Edmund Chipp

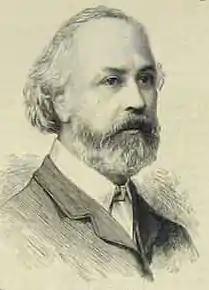
Edmund Chipp

Edmund Thomas Chipp (25 December 1823 – 17 December 1886) was an English organist and composer. His compositions were principally church organ music and oratorios.